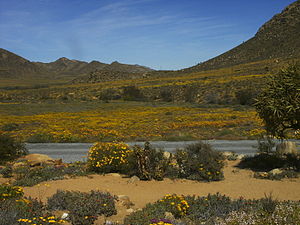
Namaqualand
Regionen er tør, men om foråret blomstrer Namaqualand.
Namaqualand er en tør region i Sydafrika som strækker sig langs vestkysten over 1000 km og dækker et areal på 440.000 km². Det er delt i to dele af det lavere leje til floden Oranje, Little Namaqualand i syd og Great Namaqualand i nord. Little Namaqualand er en del af provinsen Northern Cape i Sydafrika, mens Great Namaqualand ligger i Kara i Namibia. Great Namaqualand er tyndt befolket af namaquaer, et khoikhoi–folk.